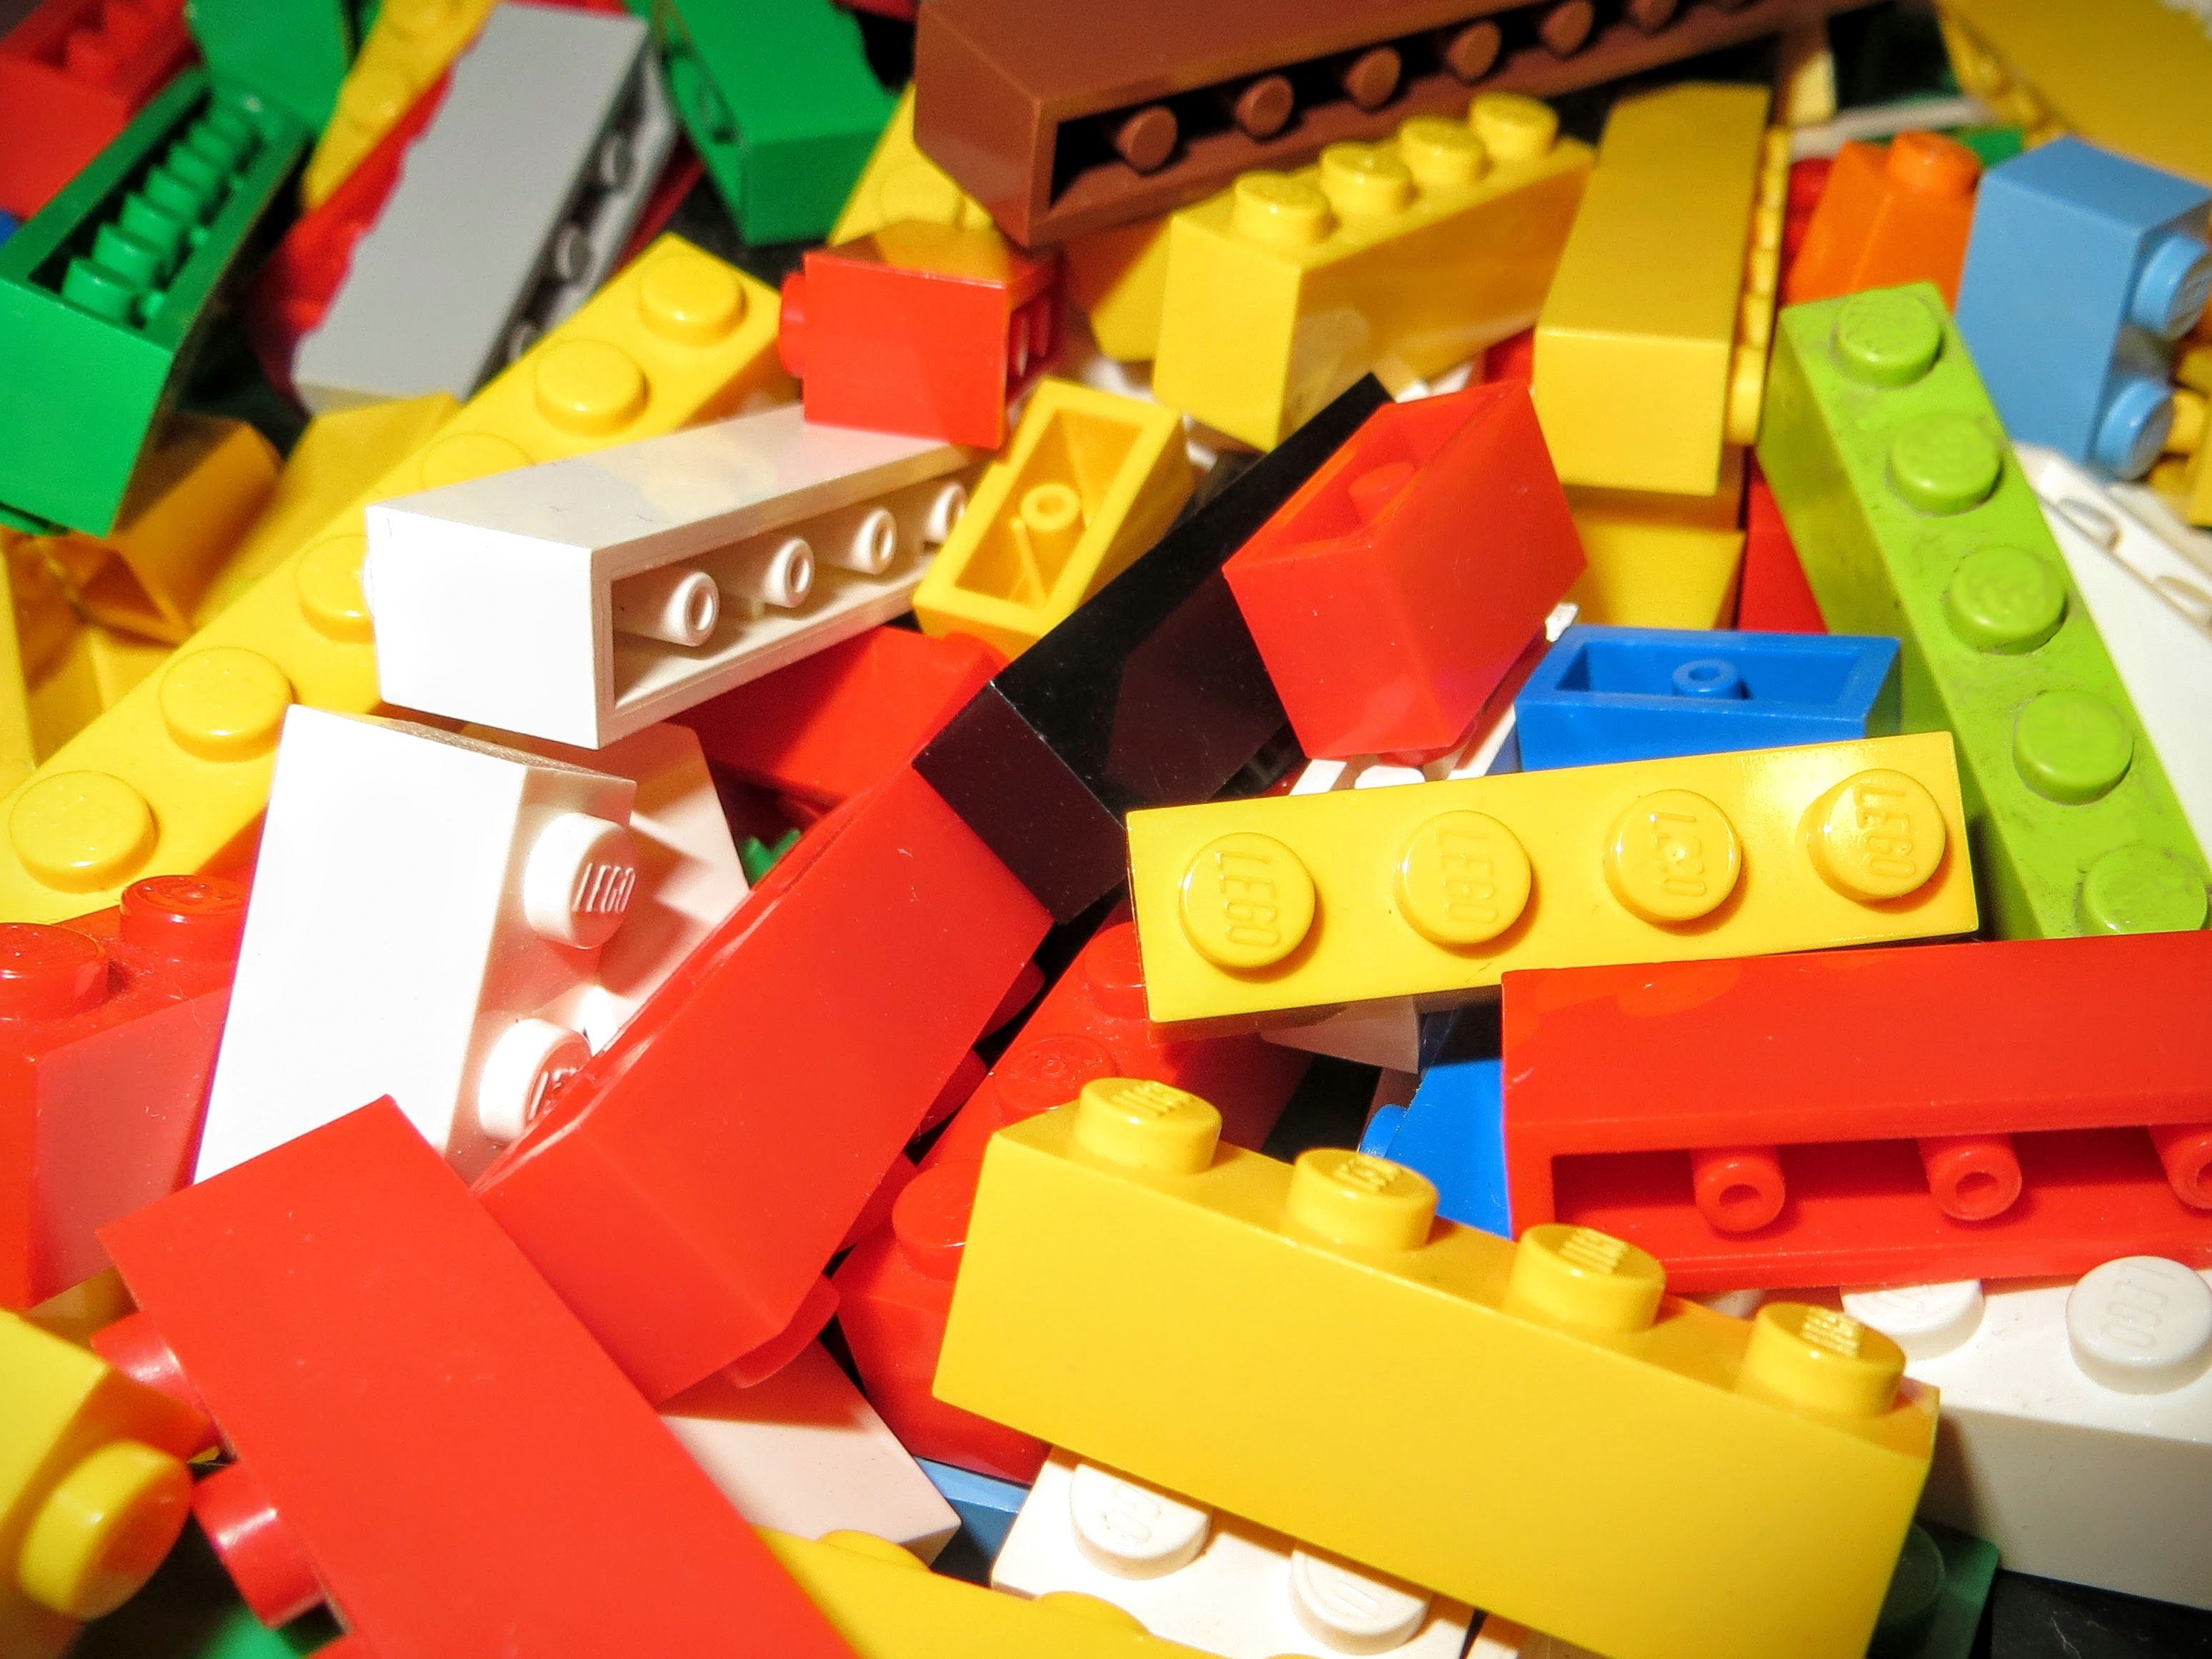
game, play, building, color, yellow, toy, children, bricks, lego, multicolor